Tomb of Shaykh Aminuddin Gabriel

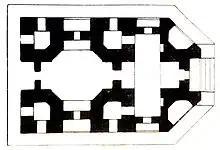
Architectural plan of the mausoleum

The mausoleum is built from brick, and is octagonal in shape. It is situated in the center of a garden, with an area of approximately 30,000 square metres. The area of the building is approximately 196 square metres, from its northern to southern facade.